Keisha Zollar

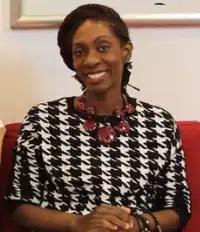
Zollar in 2013

Keisha Zollar is an American writer, comedian, and actress. She is a founding member of Upright Citizen Brigade Theatre's first all-black team Astronomy Club and was co-head writer for . Zollar was on the writing staff of "Busy Tonight", and "The Opposition with Jordan Klepper".